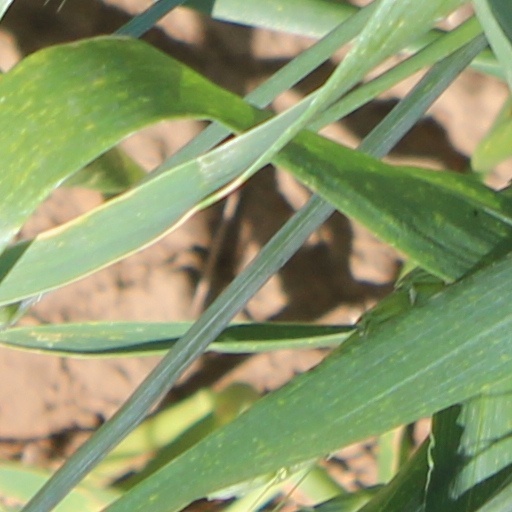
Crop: wheat